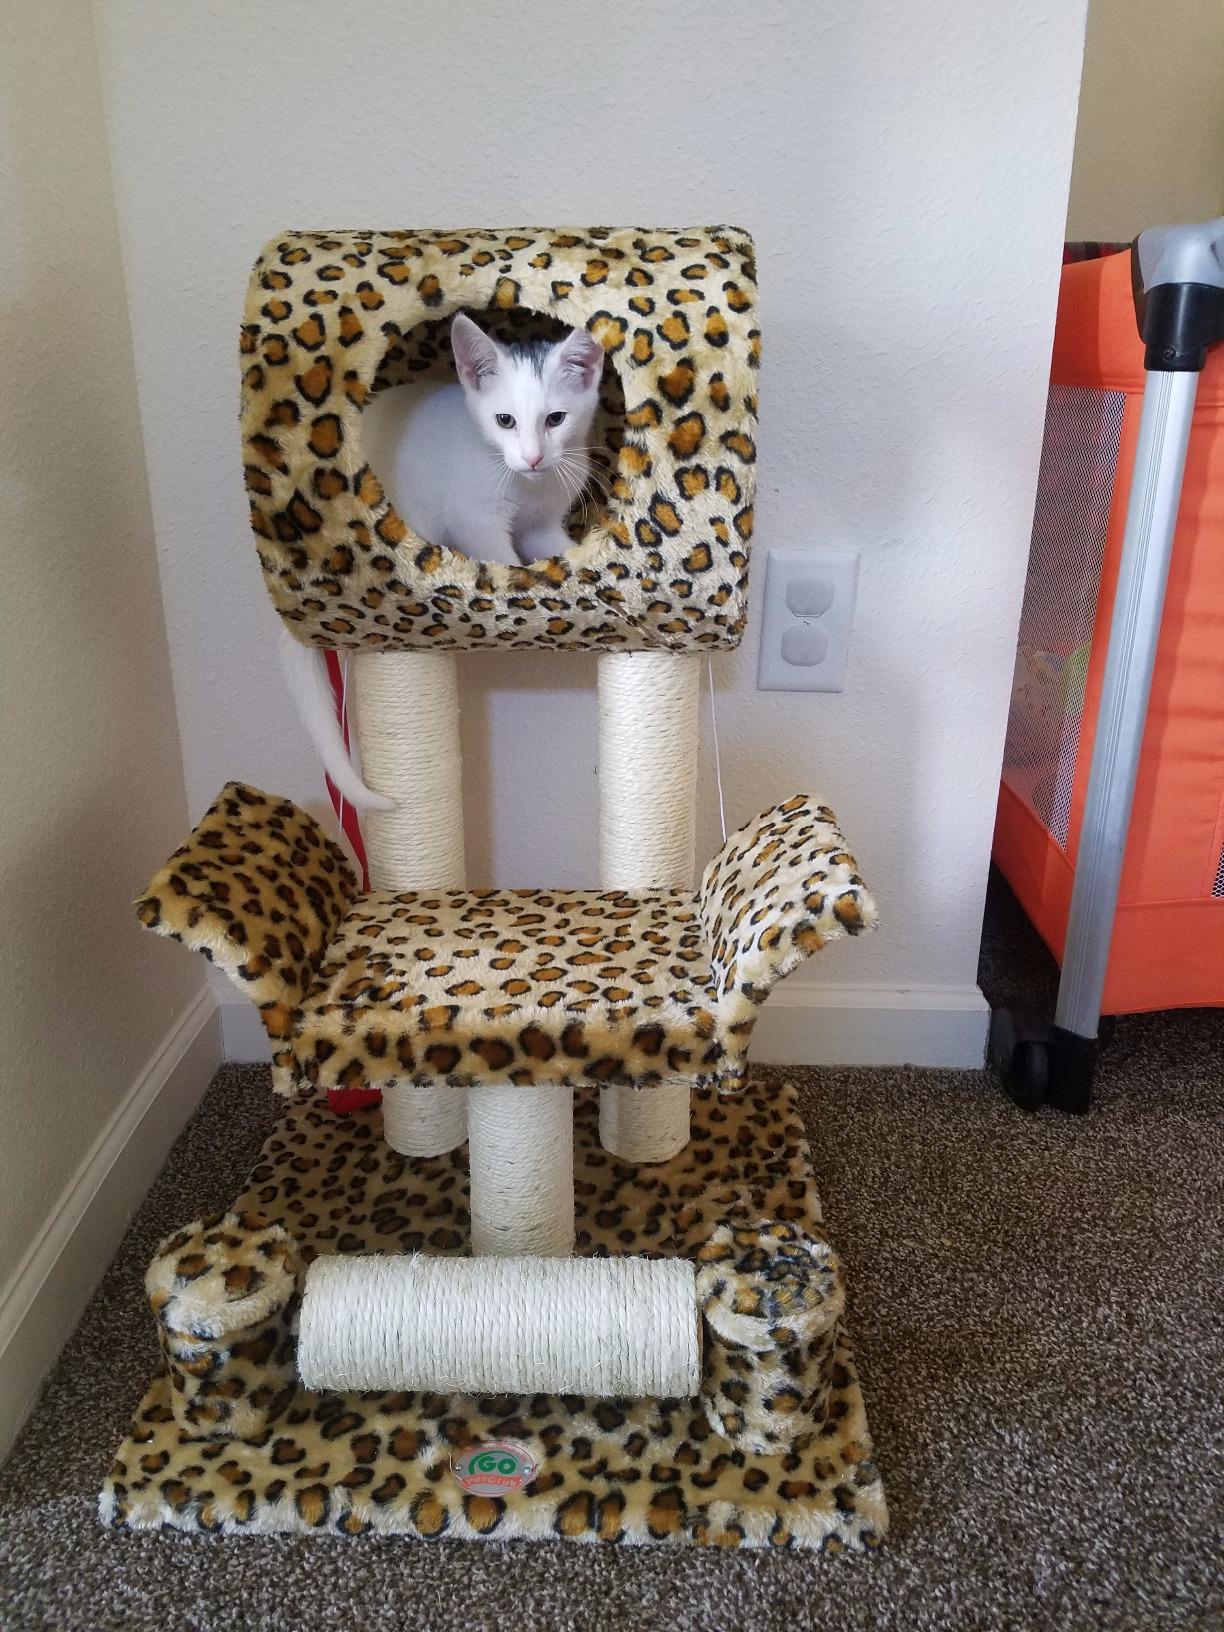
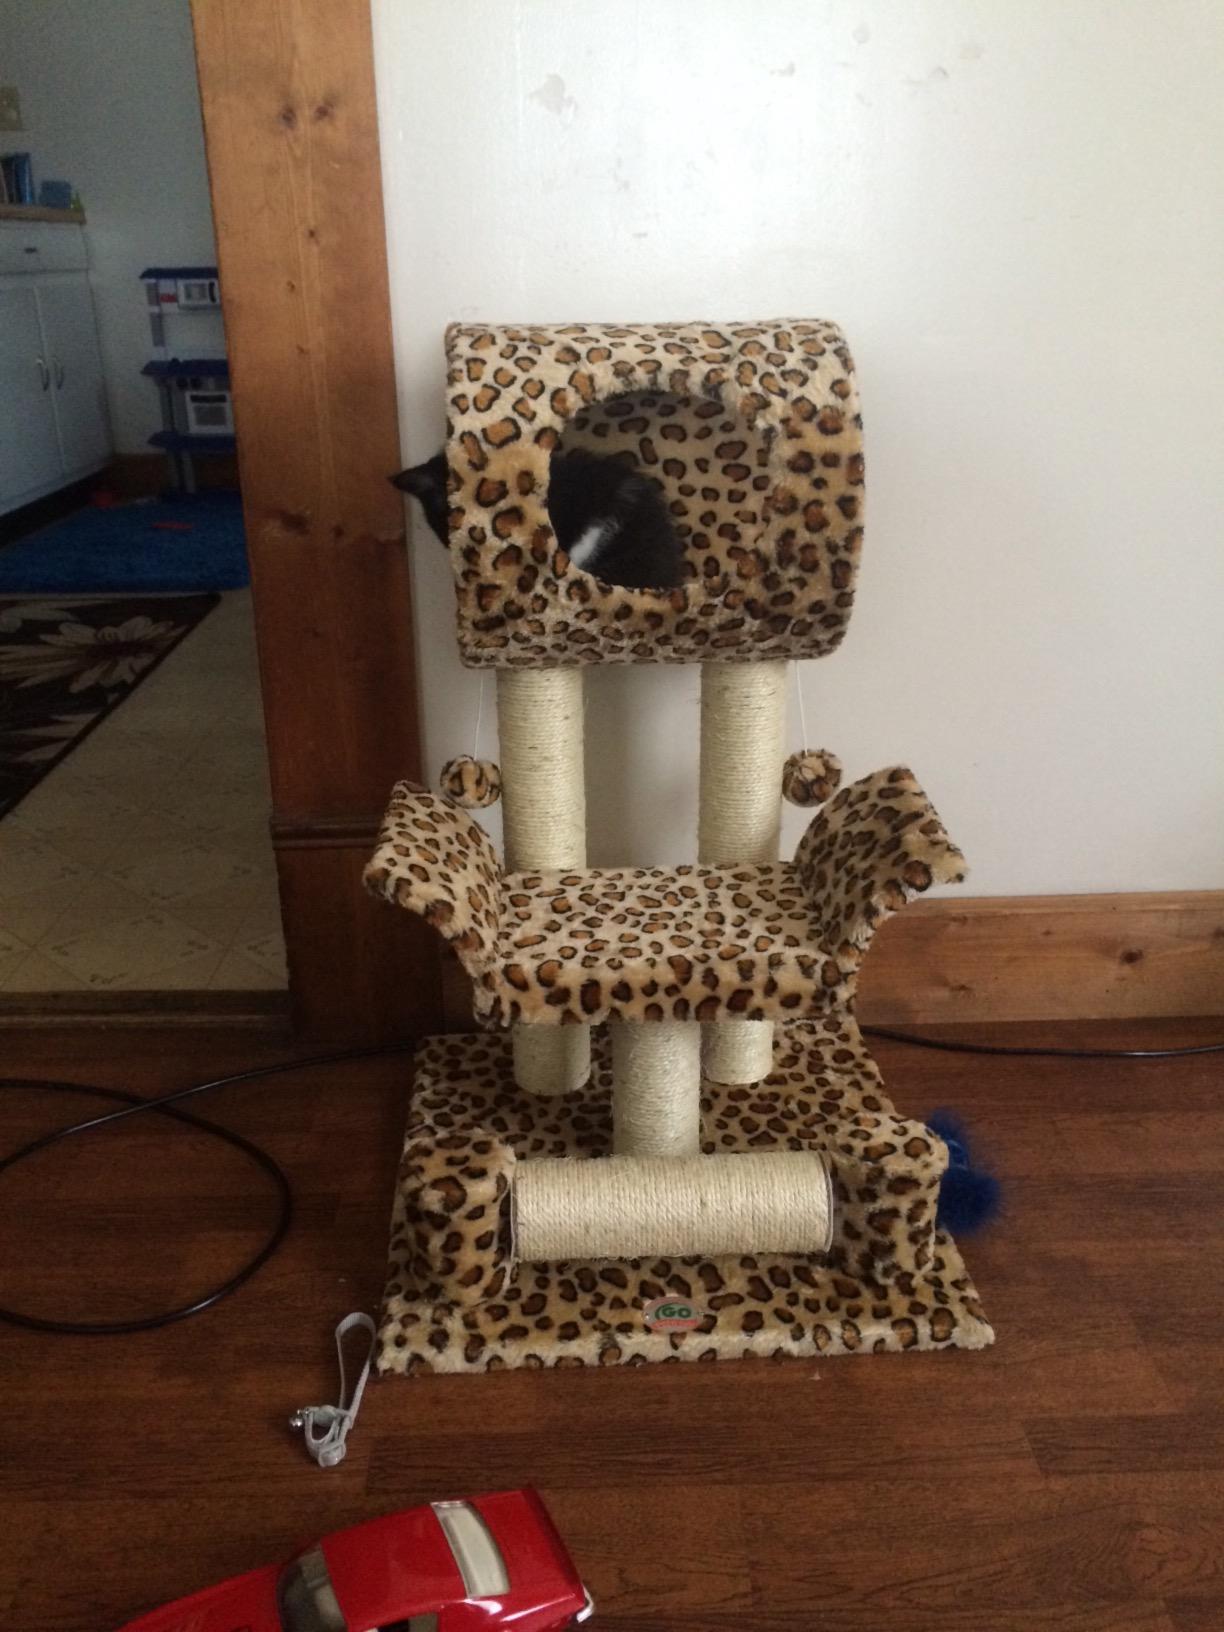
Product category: items_cat tree
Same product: yes